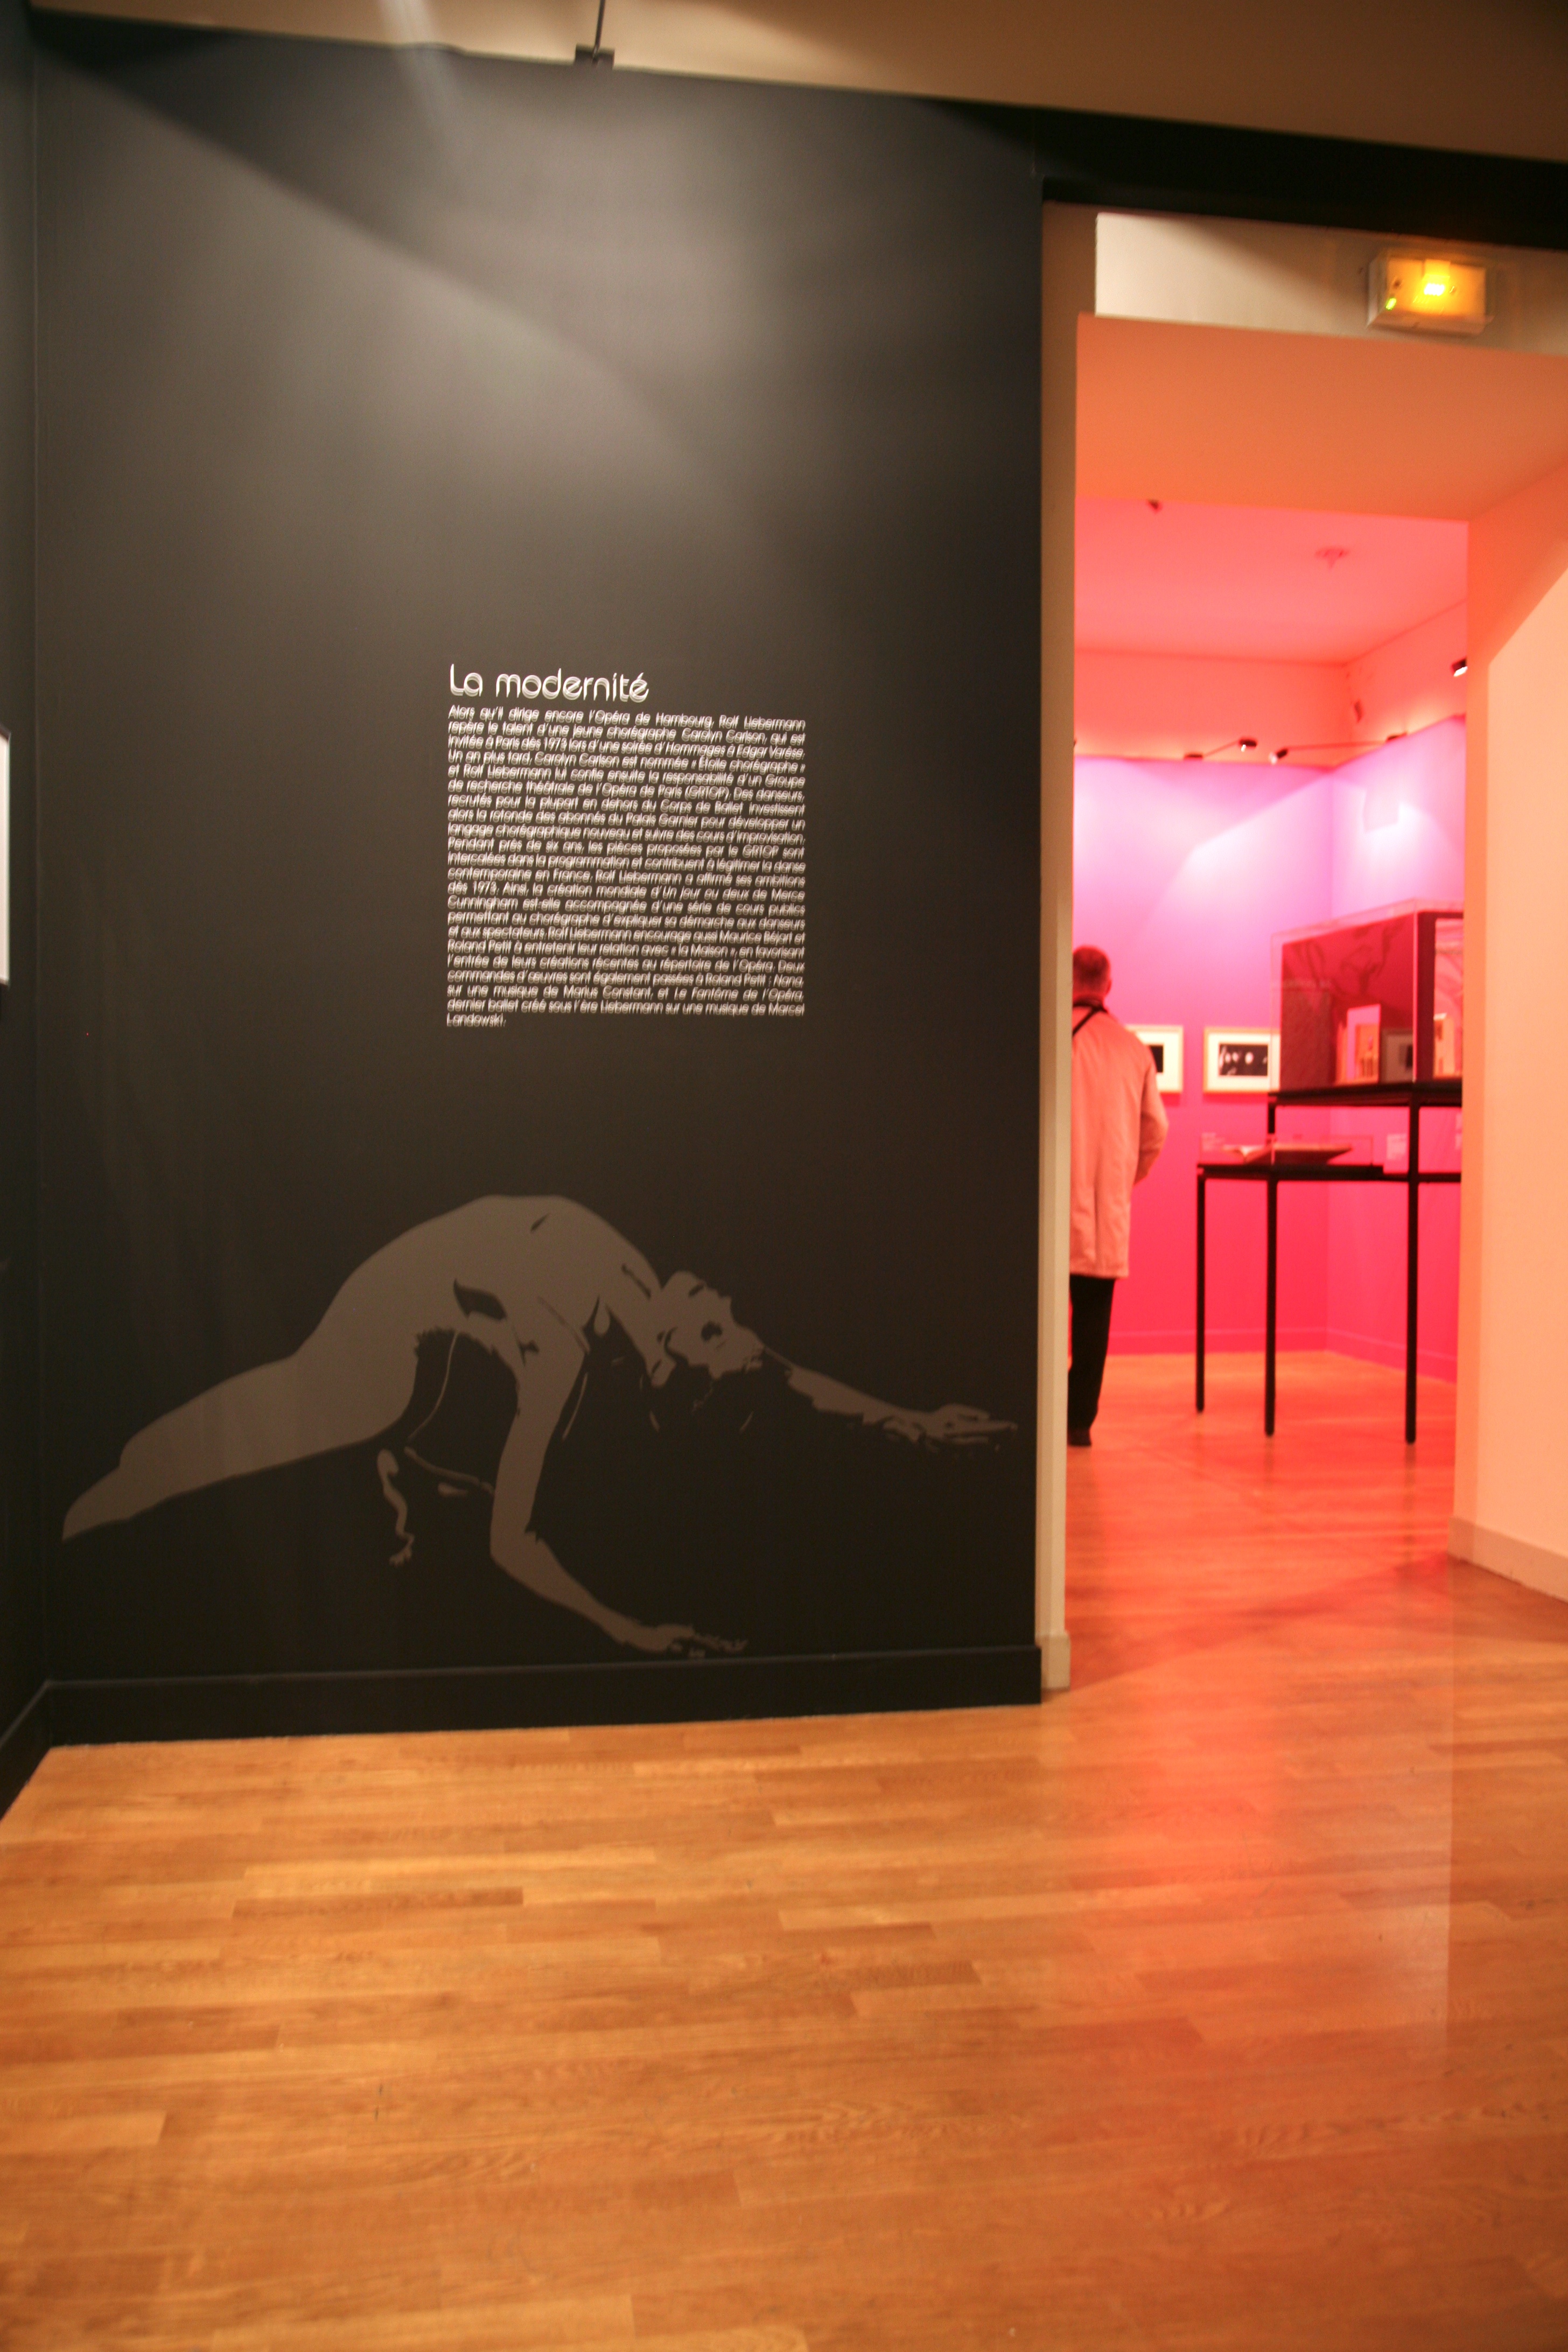
paris, wall, opera, interior design, art, exposition, design, bnf, tourist attraction, exhibition, palaisgarnier, operadeparis, liebermann, rolfliebermann, modern art, biblioth quenationaledefrance, art gallery